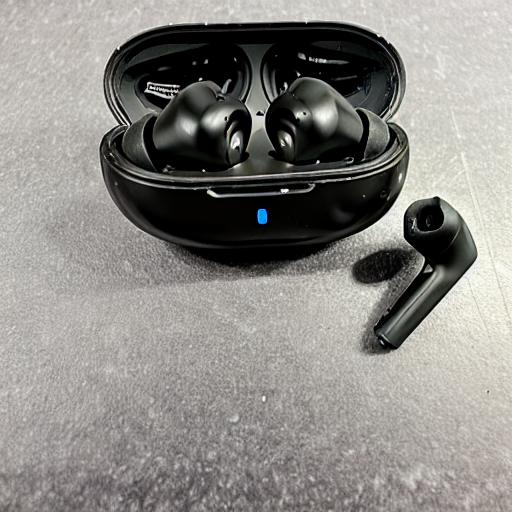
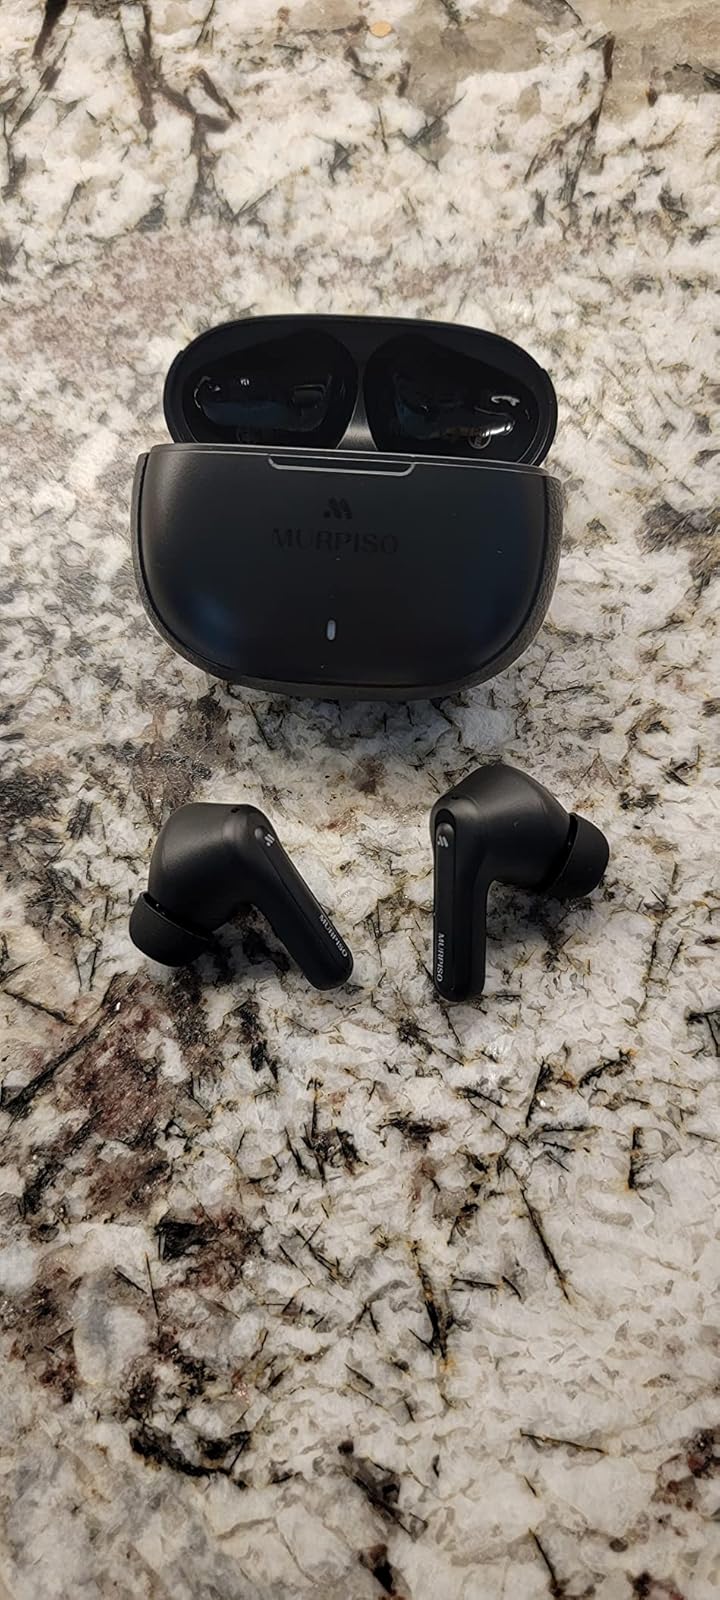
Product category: earbuds
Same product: no